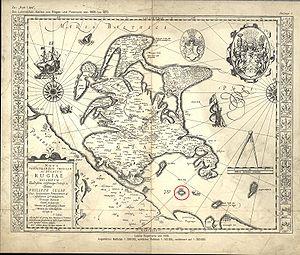
Cette liste des îles englouties recense, classifie et illustre les îles connues, nommées et notoires qui ont par la suite disparu de la carte.
Le Grand ou Große Stubber est un banc de sable caillouteux émergé à marée basse situé dans la partie orientale de la lagune allemande de la mer Baltique connue sous le nom de Baie de Greifswald. Il est le vestige d'une île surexploitée du Moyen-Âge au début du XXᵉ siècle.